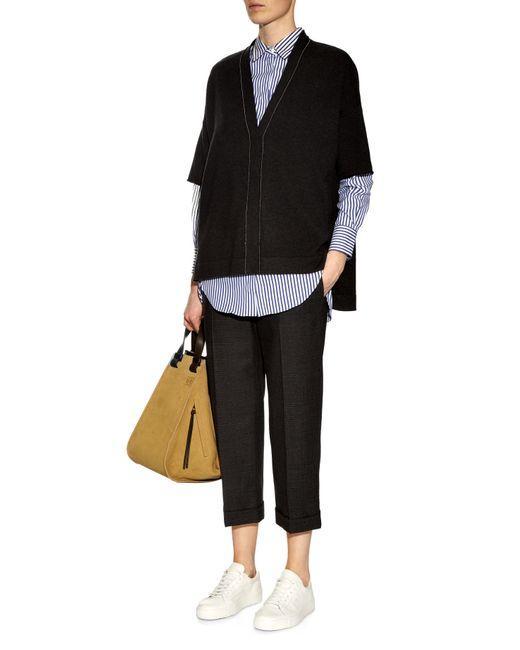
Designer schwarzes Hemd auf schwarzer Hose, Kurzarm schwarz, innen Langarmhemd